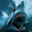
Label: shark